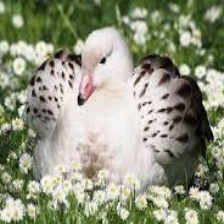
Species: ANDEAN GOOSE
Scientific name: CHLOEPHAGA MELANOPTERA
ImageNet parent category: goose